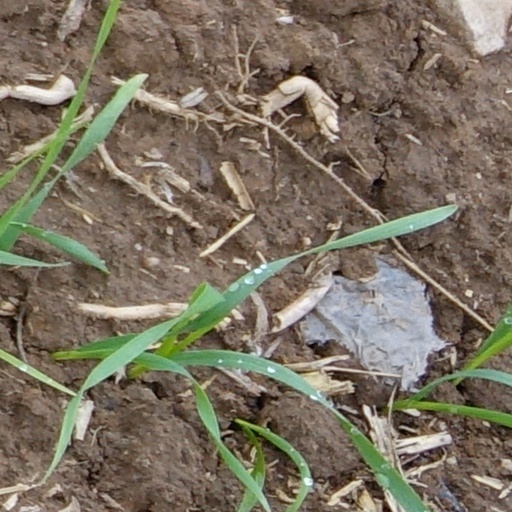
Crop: wheat